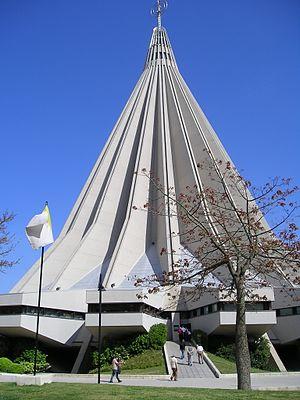
Vierge des Larmes est le vocable sous lequel est invoquée la Vierge Marie, telle que ce serait manifestée à Syracuse, en Sicile, Italie, en 1953. Une effigie représentant le Cœur immaculé de Marie aurait été l'objet de lacrimations à plusieurs reprises. Des analyses auraient démontré que ces larmes seraient de type humain. En mémoire de cet événement, un sanctuaire a été construit à proximité.